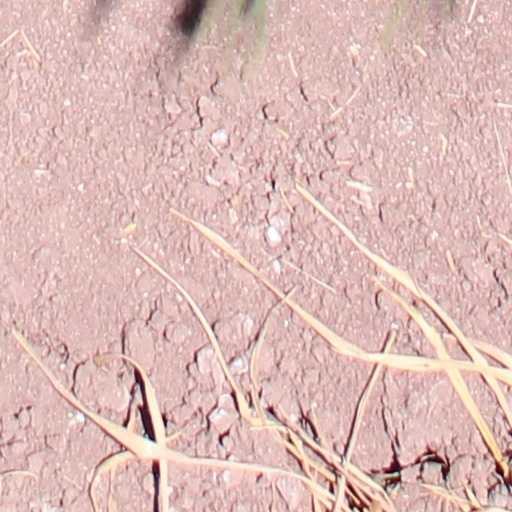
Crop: wheat